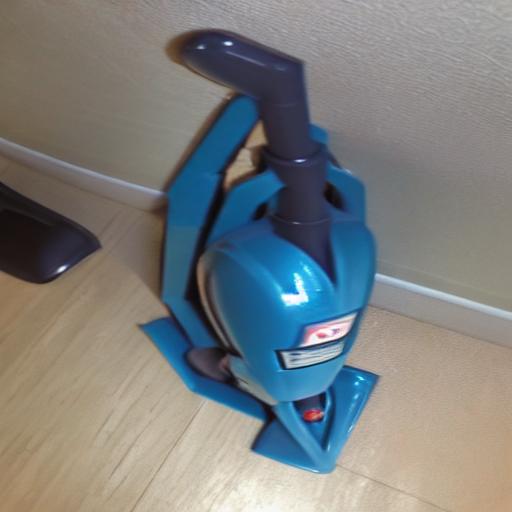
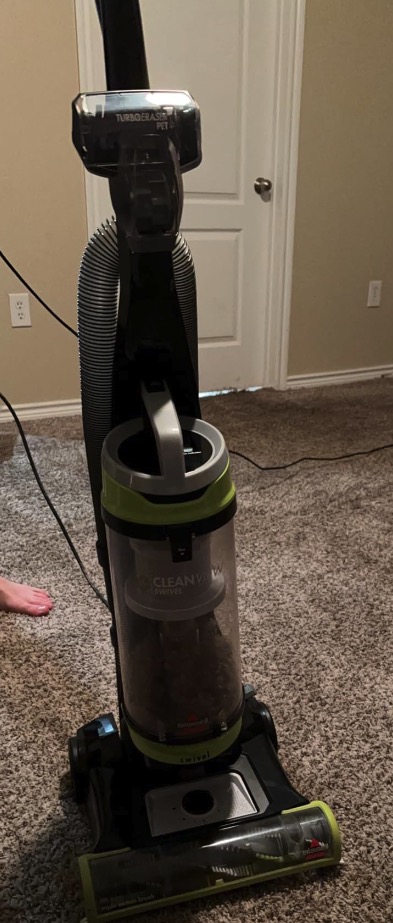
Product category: items_vacuum
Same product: no